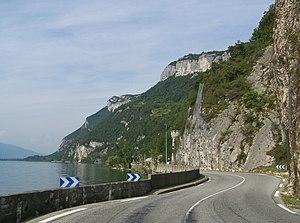
Vue de la route départementale RD 991 ici vue entre le lac du Bourget et le massif de la Chambotte à Brison-Saint-Innocent en Savoie.
La route nationale 491, ou RN 491, était une route nationale française reliant Mijoux à Chambéry.